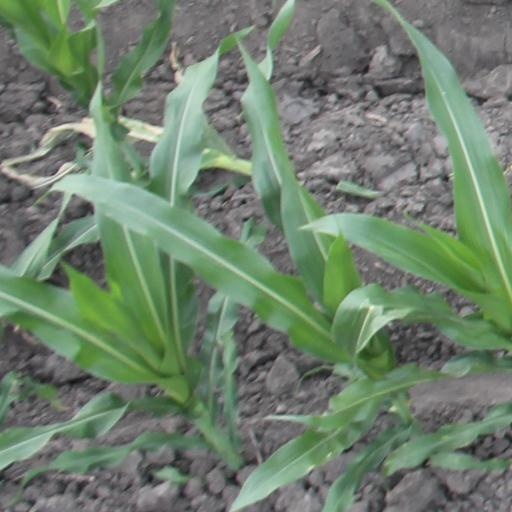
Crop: maize; corn